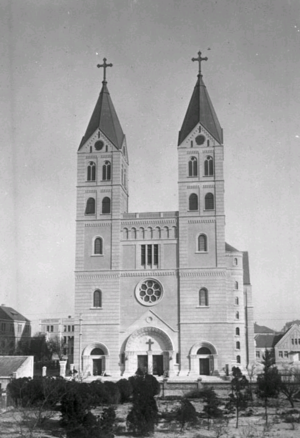
La cathédrale Saint-Michel est une cathédrale catholique, siège du diocèse de Qingdao, à Qingdao, dans la province du Shandong, en Chine, bâtie par les missionnaires allemands. Elle est située dans l'ancien quartier allemand du district de Shinan, au 15 rue Zhejiang.